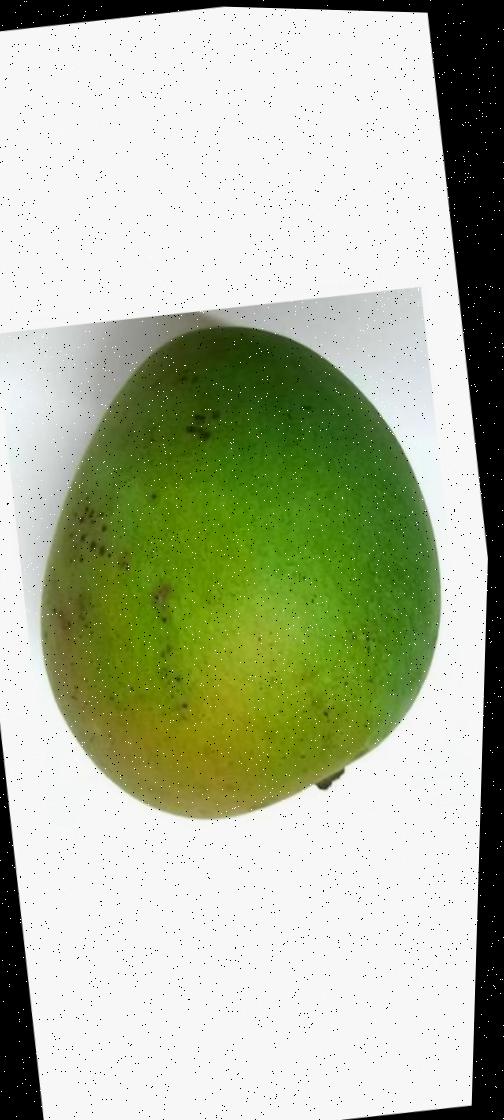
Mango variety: Harivanga